Milorad Dodik

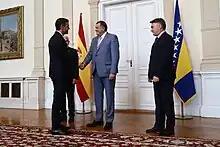
Dodik greeting Spanish Prime Minister Pedro Sánchez, 30 July 2022

In May 2021, during a flareup in the Israeli–Palestinian conflict, Dodik was thanked by Israeli Prime Minister Benjamin Netanyahu for expressing his support for Israel, unlike his presidency counterparts who expressed their support for Palestine.